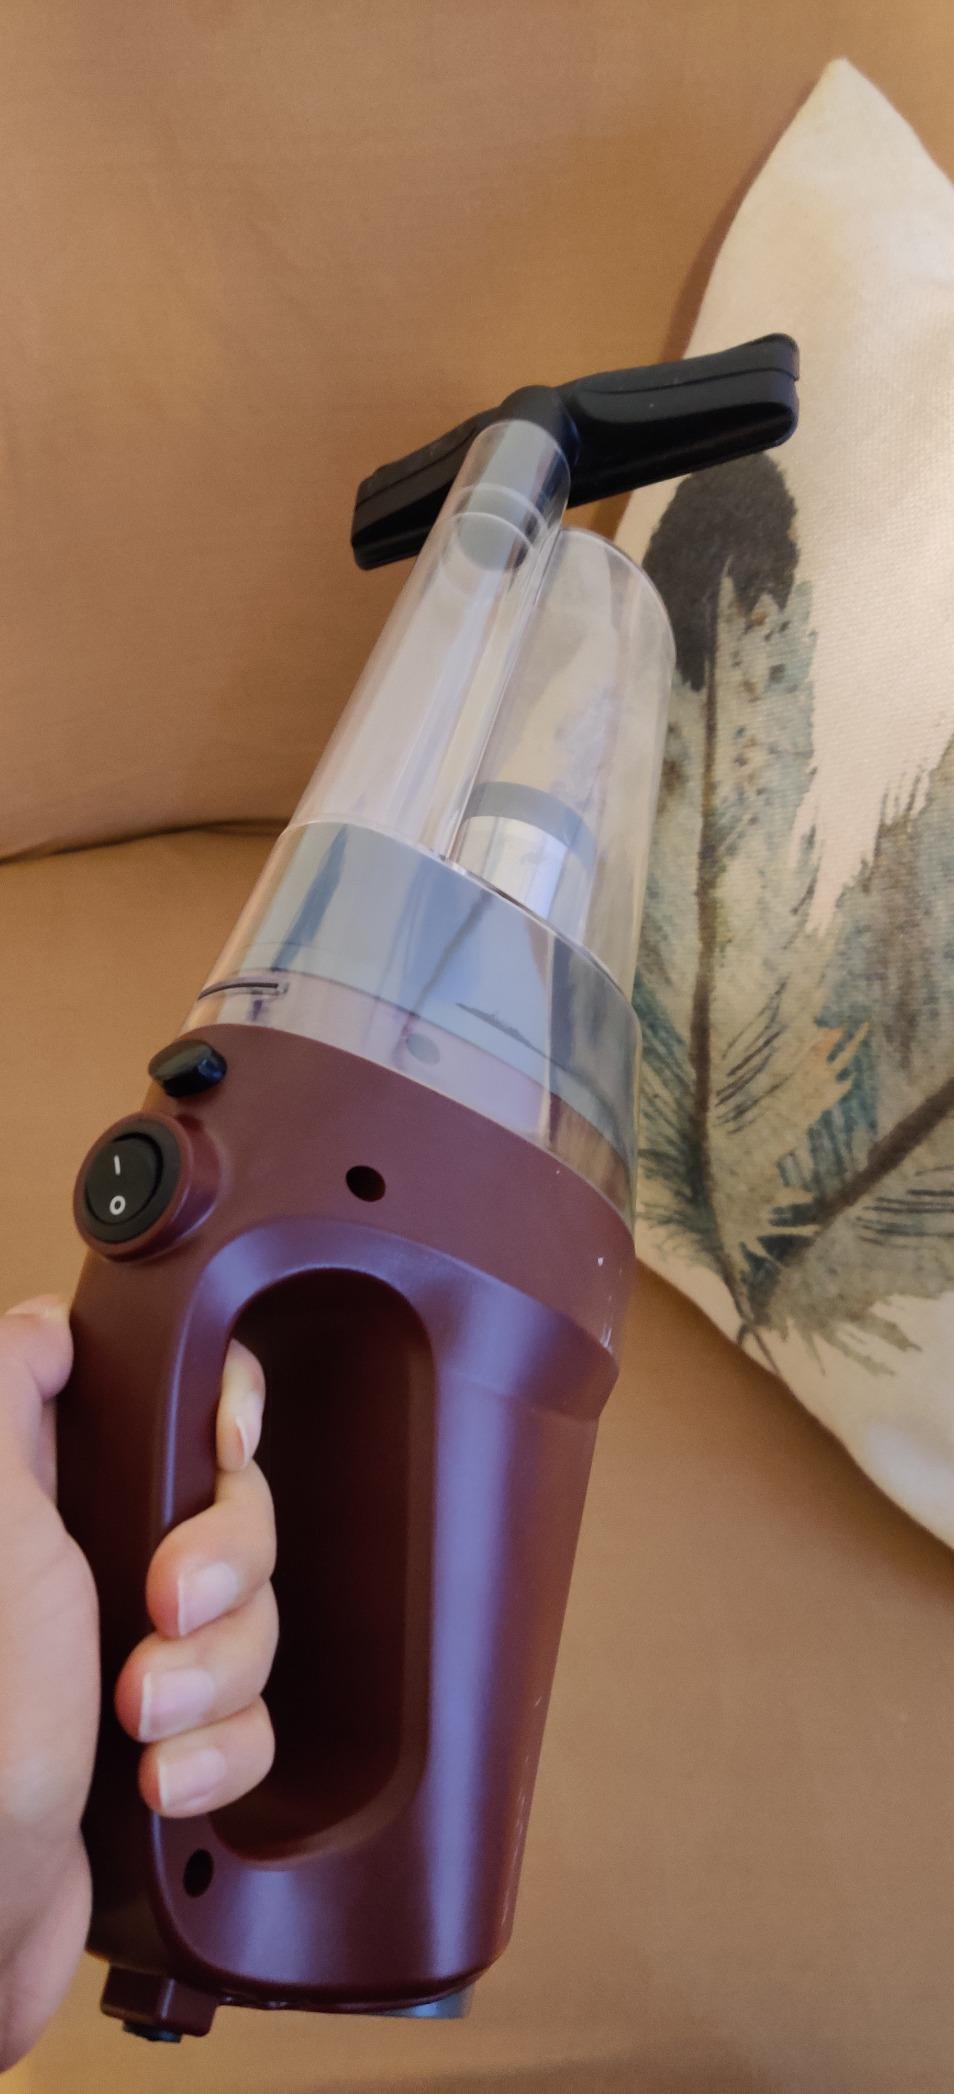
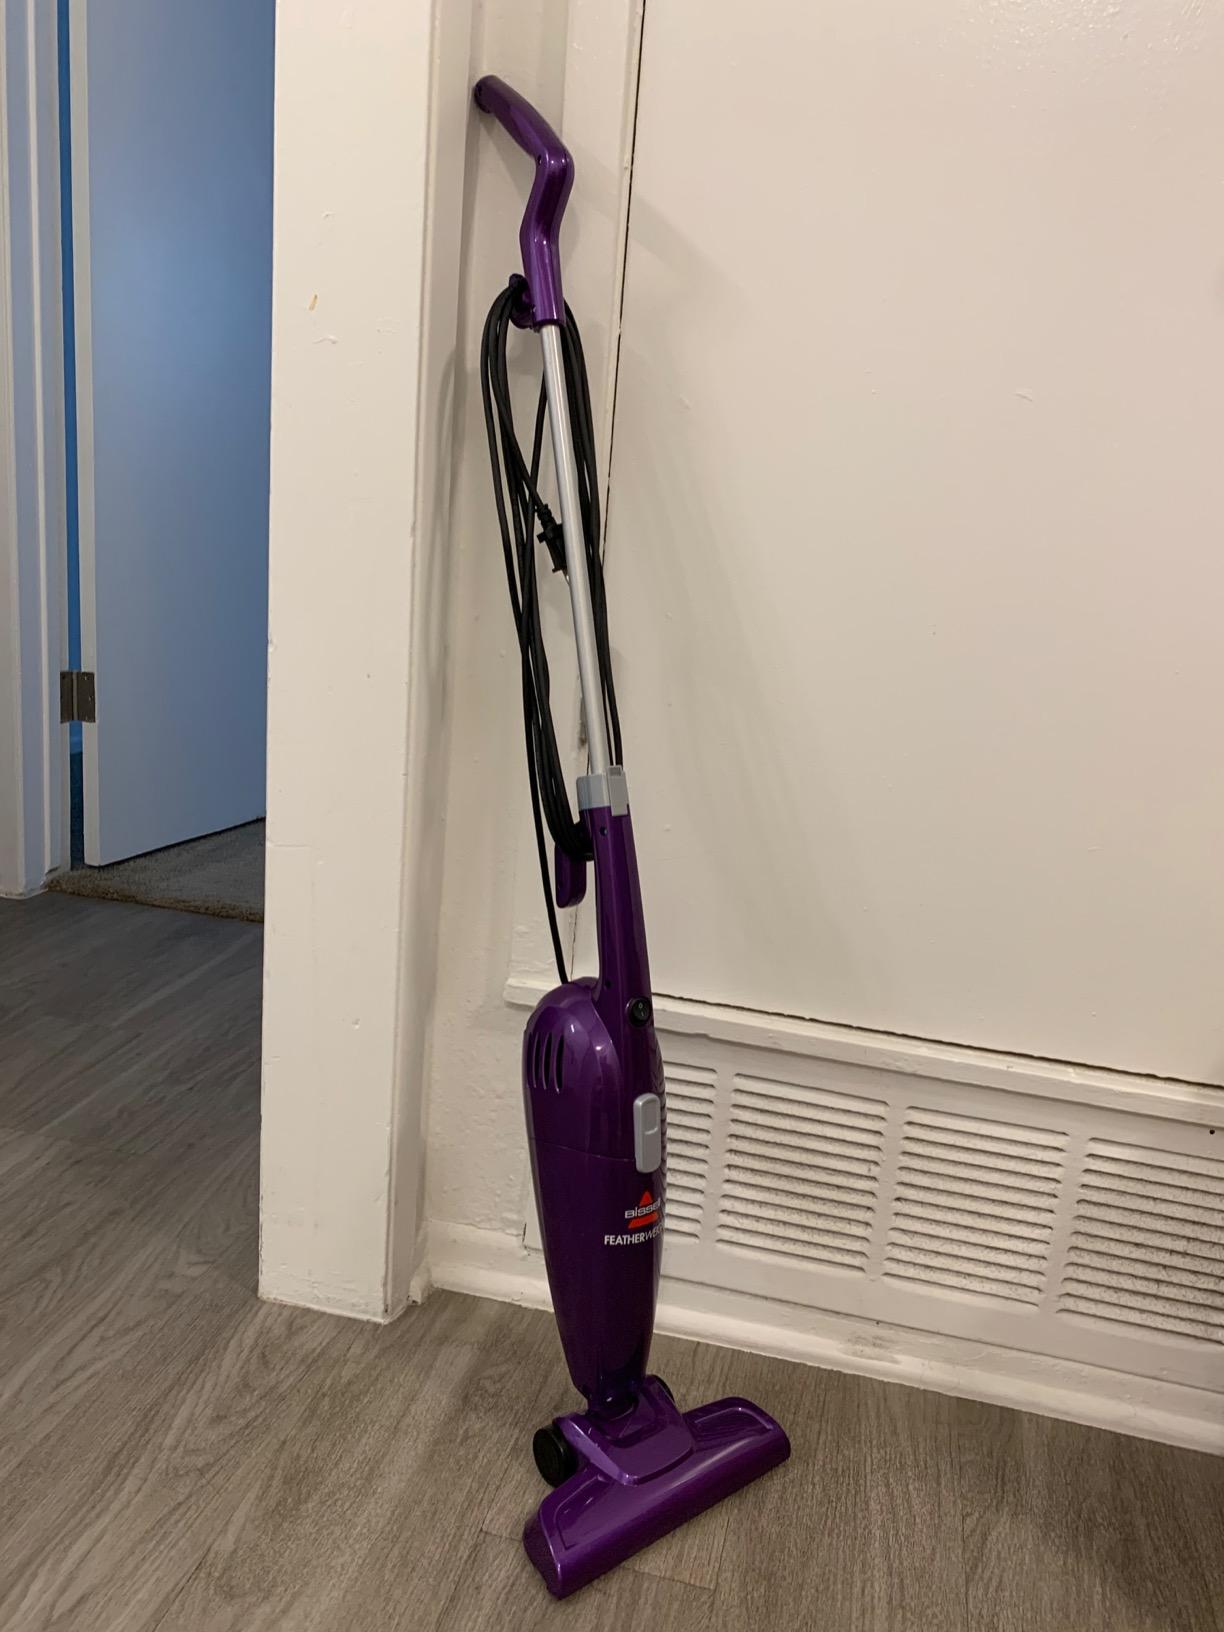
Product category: items_vacuum
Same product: no